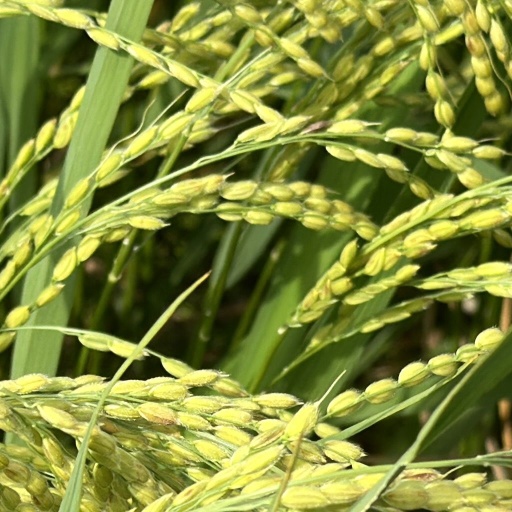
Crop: rice